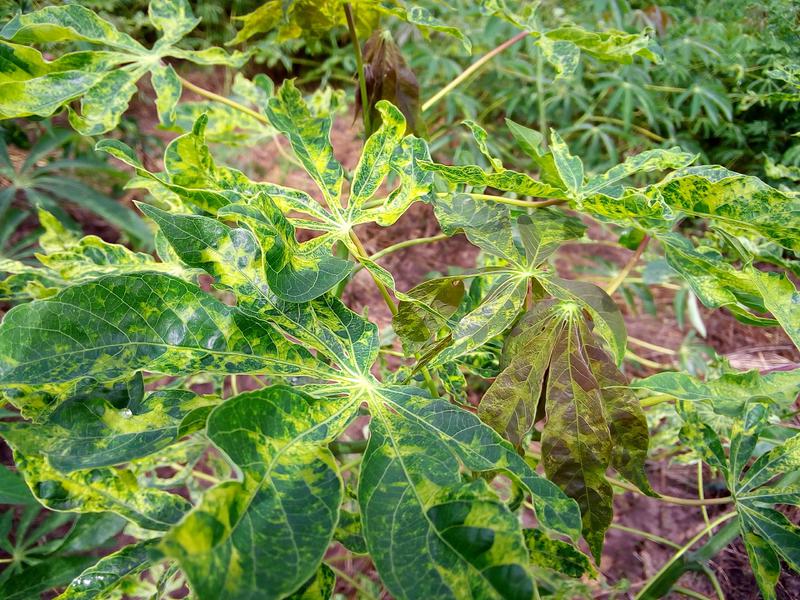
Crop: cassava
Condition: mosaic_disease